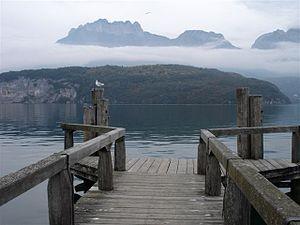
Vue du lac d'Annecy de Saint-Jorioz.
Le roc de Chère est une avancée rocheuse boisée située sur le territoire de la commune de Talloires-Montmin qui domine le lac d'Annecy de 200 m. Une partie du site a été classée en 1977 en réserve naturelle nationale d'une superficie de 69 ha.
Saint-Jorioz est une commune française située dans le département de la Haute-Savoie, en région Auvergne-Rhône-Alpes.